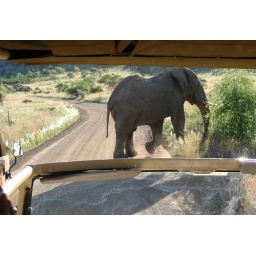
An elephant crossing in front of our truck during our game drive in Pilanesburg National Park, Pilanesburg, Northwest Province, South Africa.